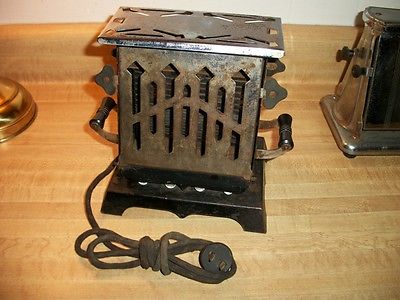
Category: toaster